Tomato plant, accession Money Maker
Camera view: horizontal (90 deg, fisheye); turntable rotation: 180 degrees
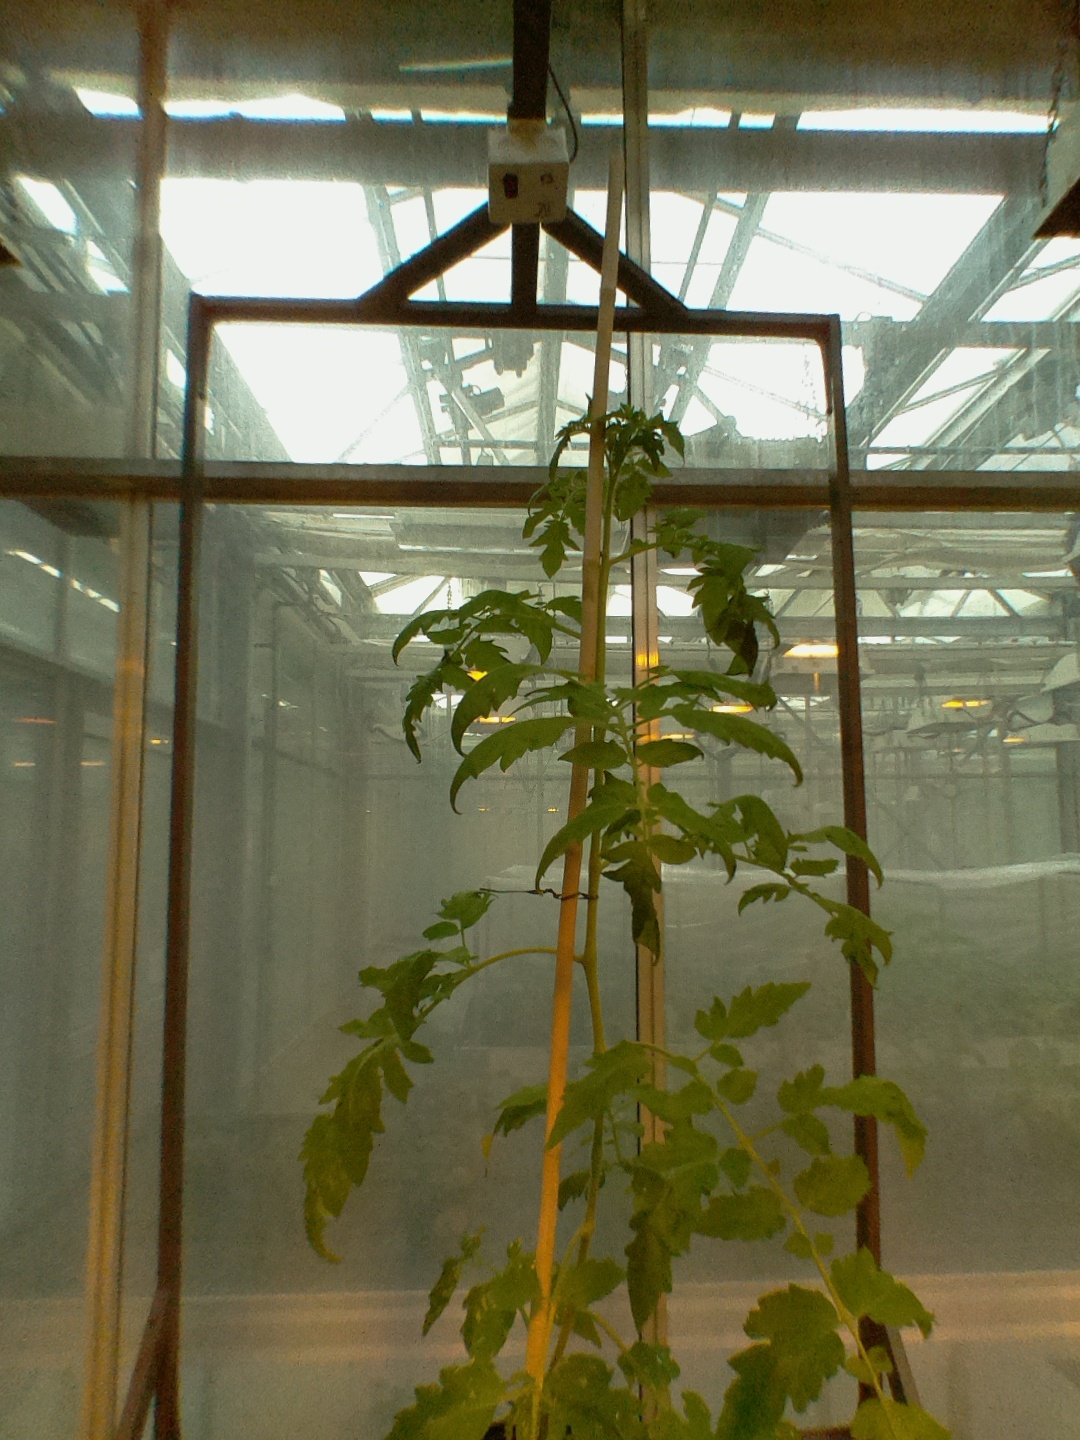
BBCH growth stage 20: First Side shoot start formed